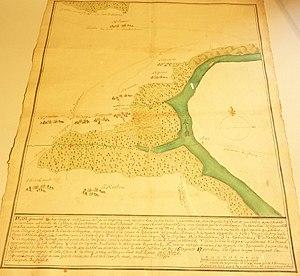
Plan d'une partie des bois appartenant à l'abbaye de Landévennec (plan dessiné par l'arpenteur Jean-Baptiste Robert en 1751-1752
L'abbaye Saint-Guénolé de Landévennec est une abbaye située sur la commune de Landévennec, en Cornouaille. Elle est réputée avoir été fondée au Vᵉ siècle par saint Guénolé, ce qui en fait une des plus anciennes et plus importantes de Bretagne. L'historien Arthur Le Moyne de la Borderie l'a qualifiée de « Cœur de la Bretagne ». Abandonnée en 1793 et ruinée dans les années 1810, elle est relevée par une nouvelle communauté monastique bénédictine en 1958, qui y construit de nouveaux bâtiments. Elle est affiliée à la congrégation de Subiaco.